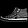
Label: Sneaker